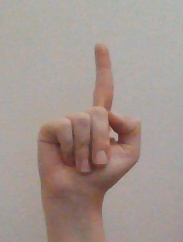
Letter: bb